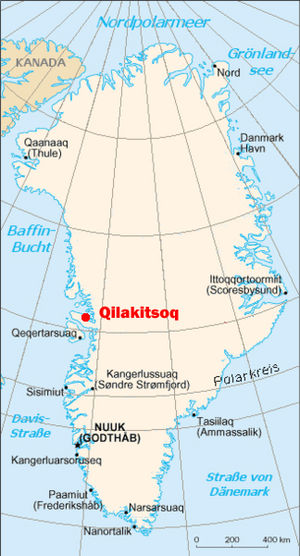
Qilakitsoq
Kort over Grønland der viser hvor Qilakitsoq ligger
Qilakitsoq er en forladt inuit boplads på Nuussuaq-halvøen på Grønlands vestkyst, 450 km nord for polarcirklen. Bopladsen er kendt for fundet i 1972 af otte mumificerede lig fra Thulekulturen. Mumierne fra Qilakitsoq gav vigtig indsigt i livet for inuitter, der levede for 500 år siden i Thule-kulturen.